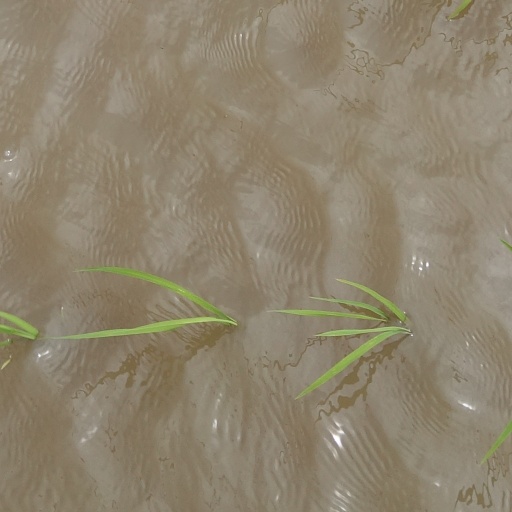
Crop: rice